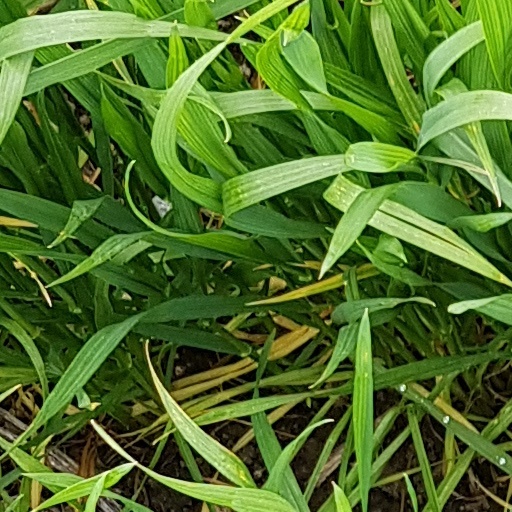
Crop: wheat